Herculaneum

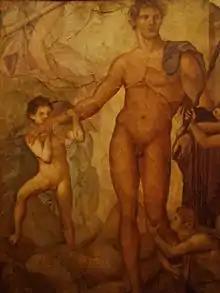
A fresco depicting Theseus

The first building in insula II is the House of Aristides. The entrance opens directly onto the atrium, but the ruins are not well preserved due to damage caused by previous excavations. The lower floor was probably used for storage.